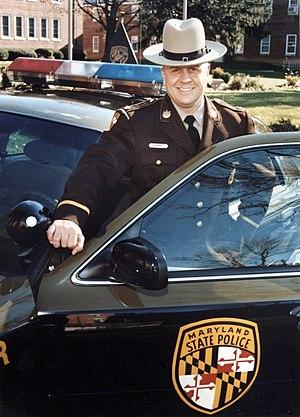
Edward T. Norris est un animateur de radio américain et ancien policier. Il est co-animateur d'un talk-show sur WJZ-FM à Baltimore. Norris a été policier pendant 20 ans au New York City Police Department puis commissaire de police de Baltimore de 2000 à fin 2002 et surintendant de la police de l'État du Maryland en 2003. Norris a ensuite été reconnu coupable d'un crime et a passé six mois dans une prison fédérale. Par ailleurs, il a joué Edward Norris dans la série télévisée Sur écoute de HBO.